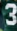
Number: 3